Salt Lake Hardware Building

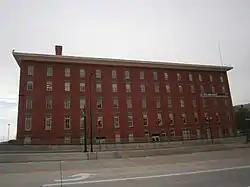
Salt Lake Hardware Building, September 2014

The Salt Lake Hardware Building is a converted warehouse building, located at 155 N 400 West in Salt Lake City, Utah. United States, that is listed on the National Register of Historic Places.